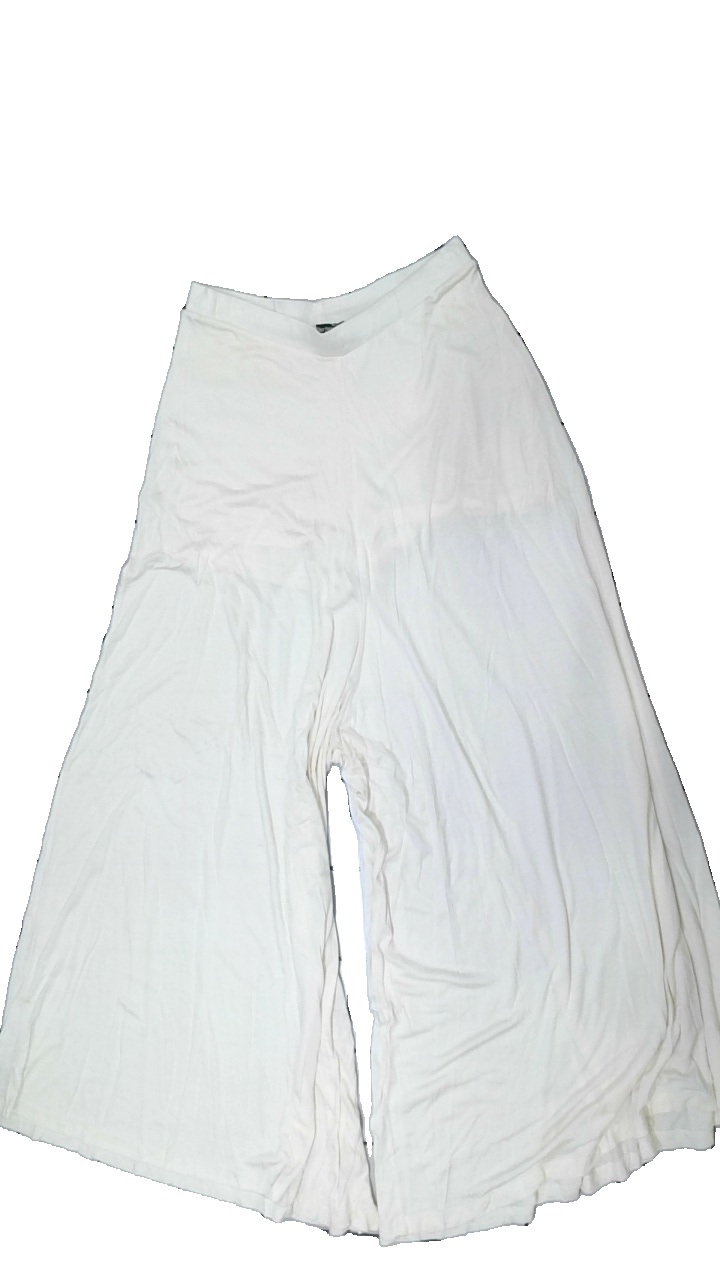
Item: Trousers (Ladies)
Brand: Designwerket
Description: vita lösa/vida byxor med några fläckar längst ner
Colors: White
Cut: Loose
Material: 100% viscose
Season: All
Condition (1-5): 3
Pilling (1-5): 5
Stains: Major
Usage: Reuse
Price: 50-100